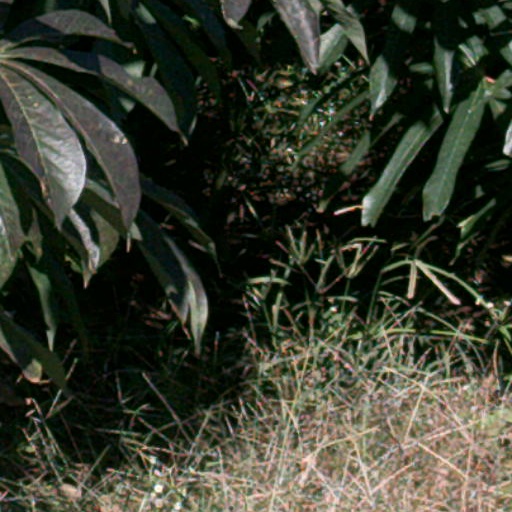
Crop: cassava